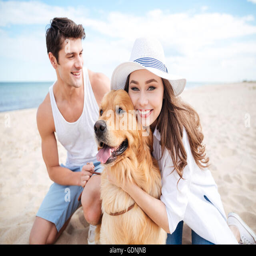
beautiful young couple smiling and hugging a dog on the beach